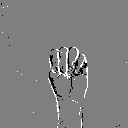
ASL letter: m